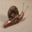
Label: snail